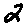
Label: 2